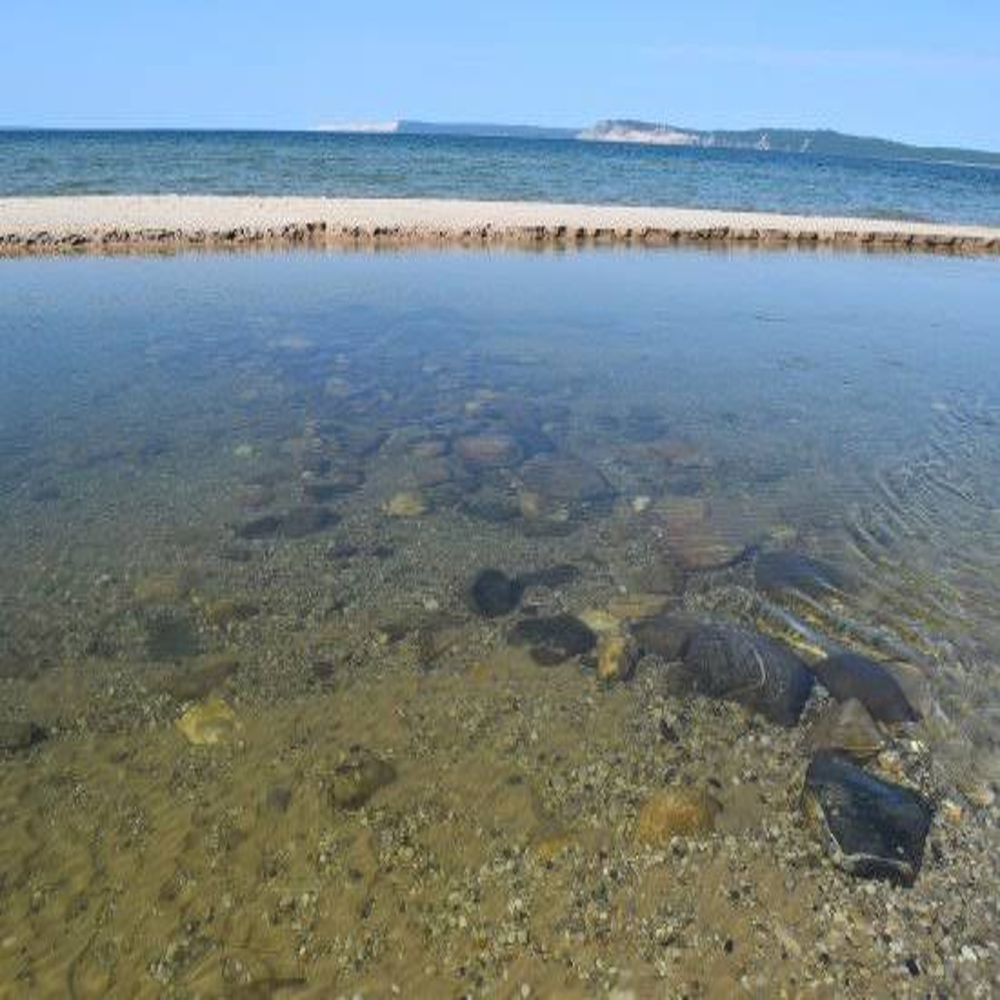
Body of water present: yes
Land polluted: no
Water polluted: no
Pollution percentage: 0%